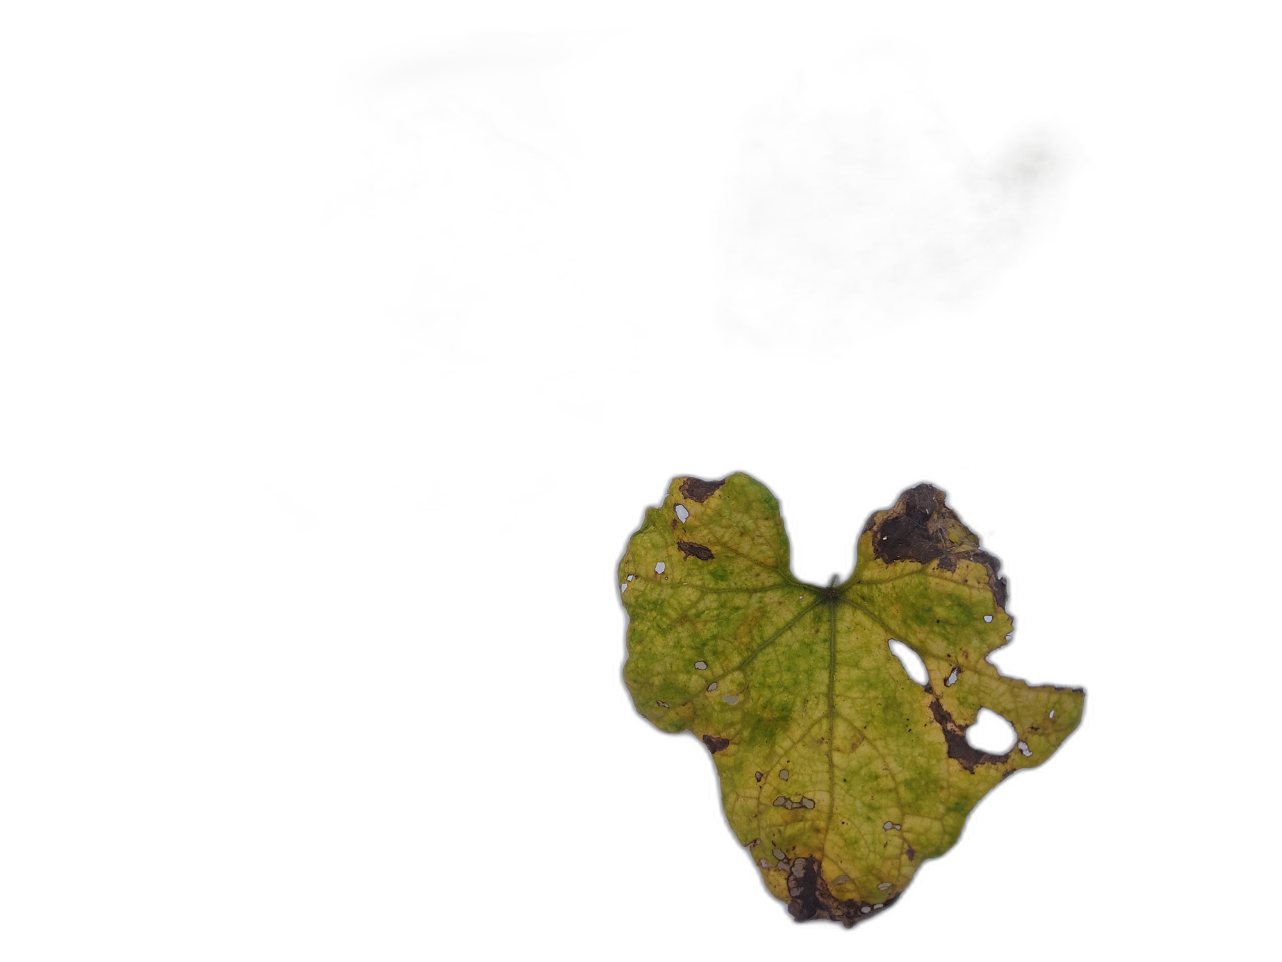
Crop: Zucchini
Label: Anthracnose